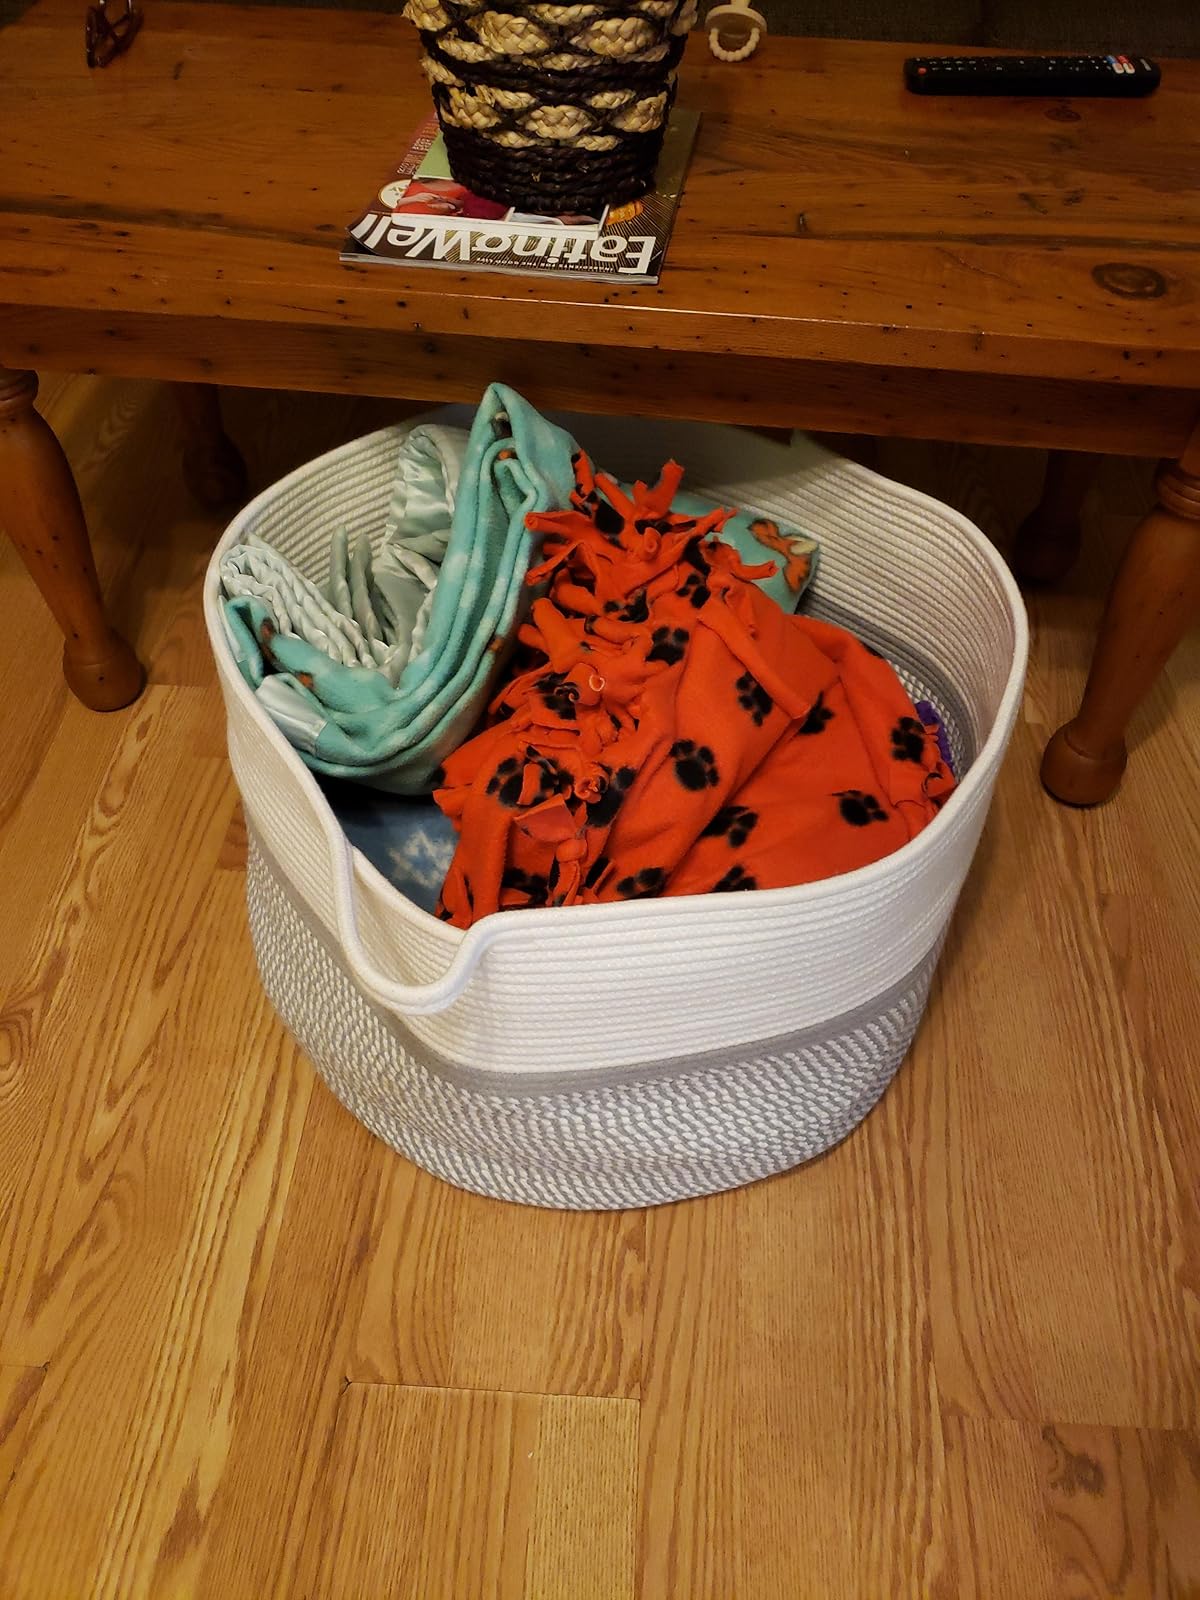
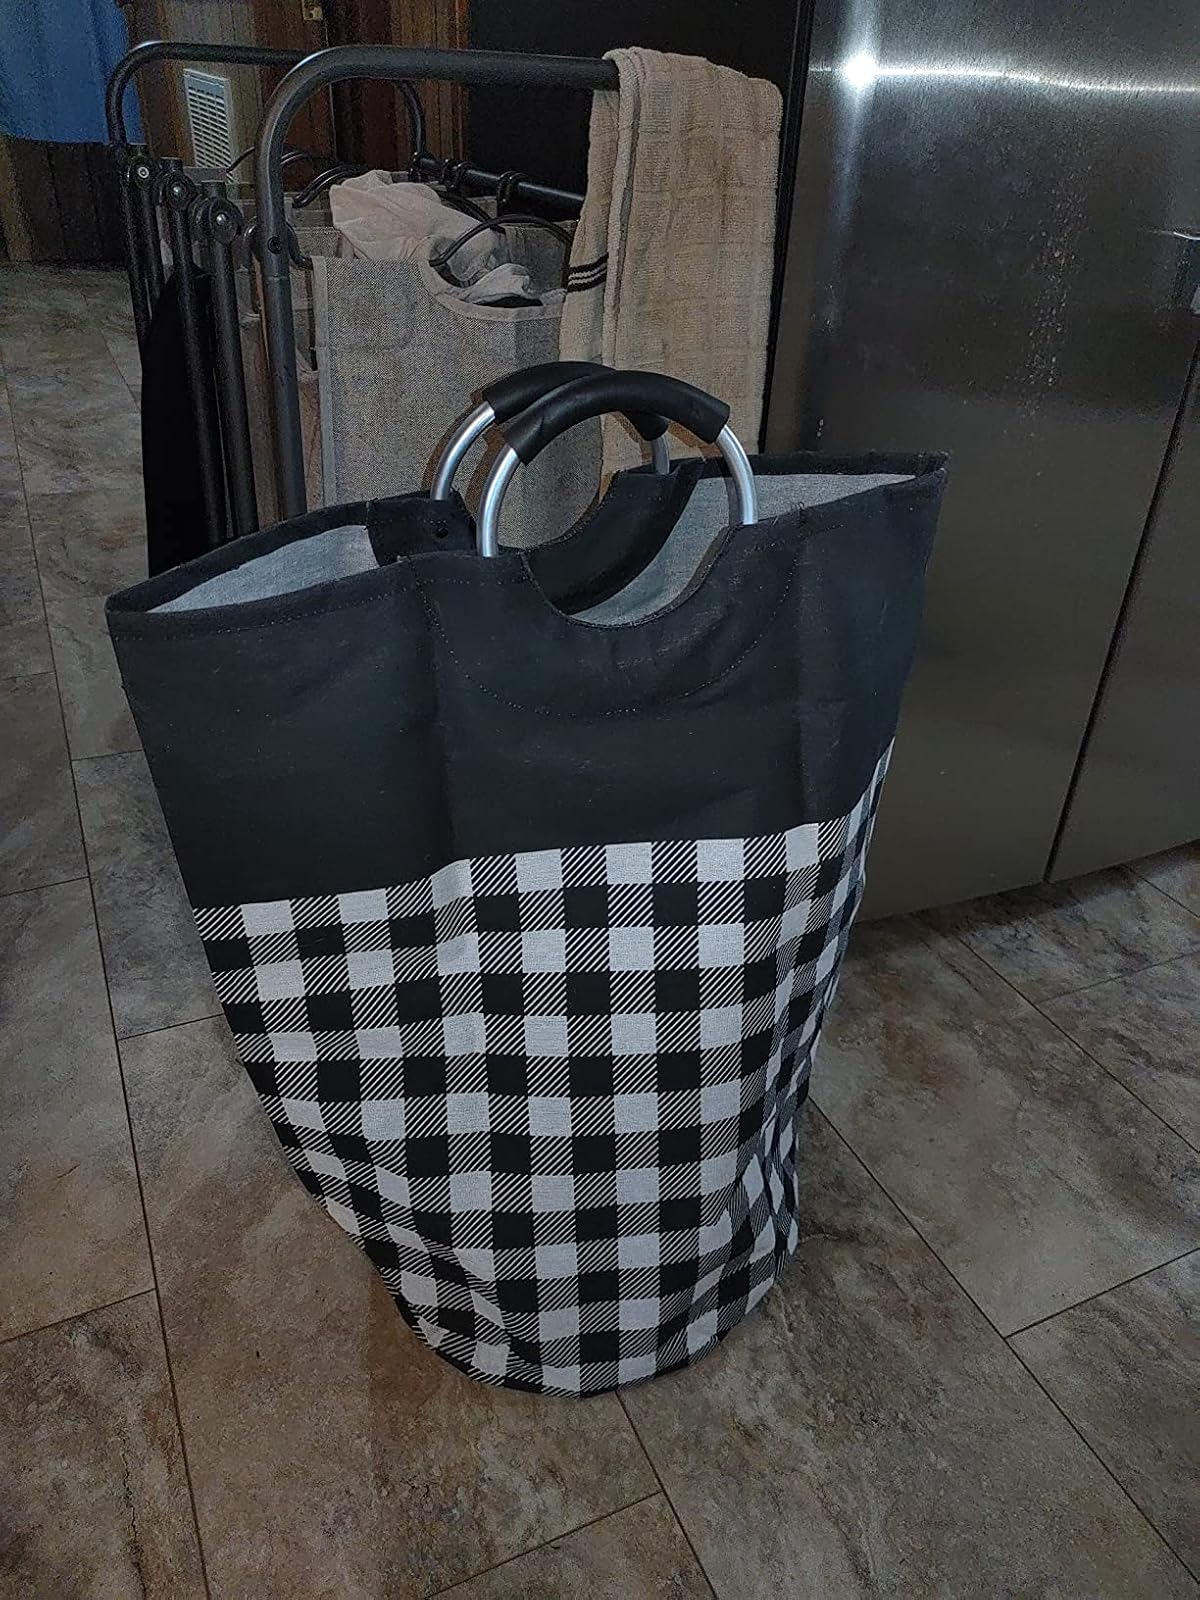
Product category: items_hamper
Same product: no